2009 Kunduz airstrike

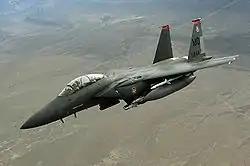
An American F-15E Strike Eagle similar to one used in the attack.

Malek stated that local Taliban had stolen the tankers in order to provide fuel to local villagers, who surrounded the tankers to siphon fuel when the tankers became stuck in the riverbank. By his estimate, between a quarter and a fifth of those present were armed.